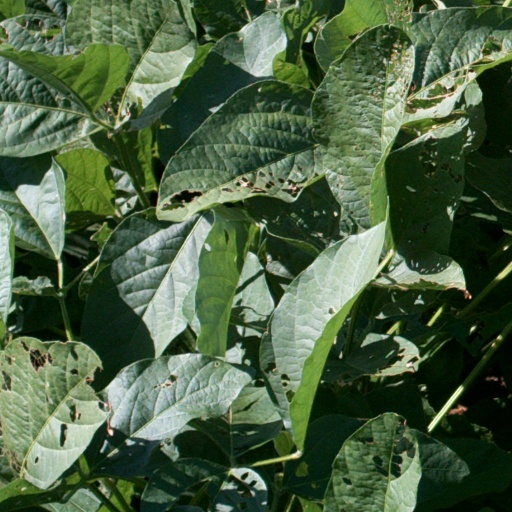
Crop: soybean